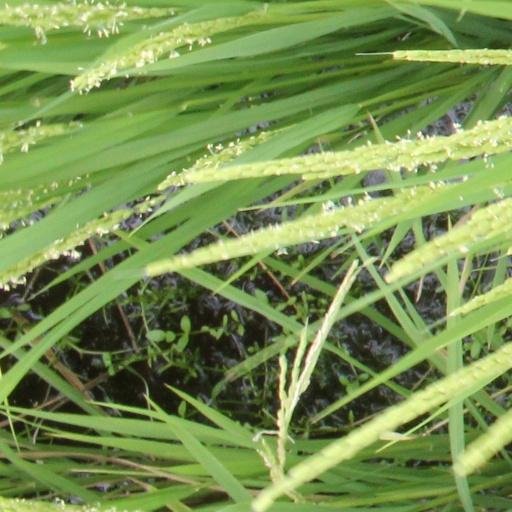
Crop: rice